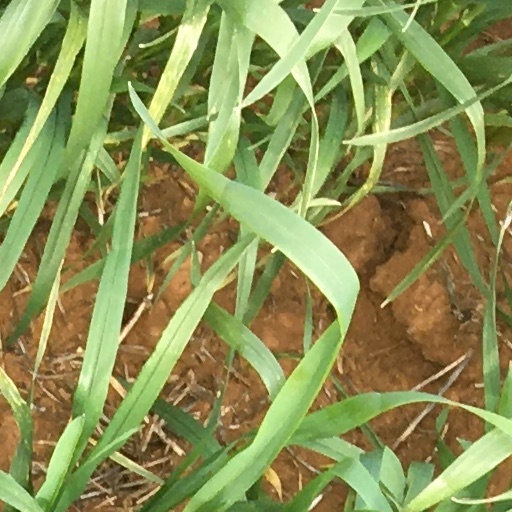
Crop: wheat